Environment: real
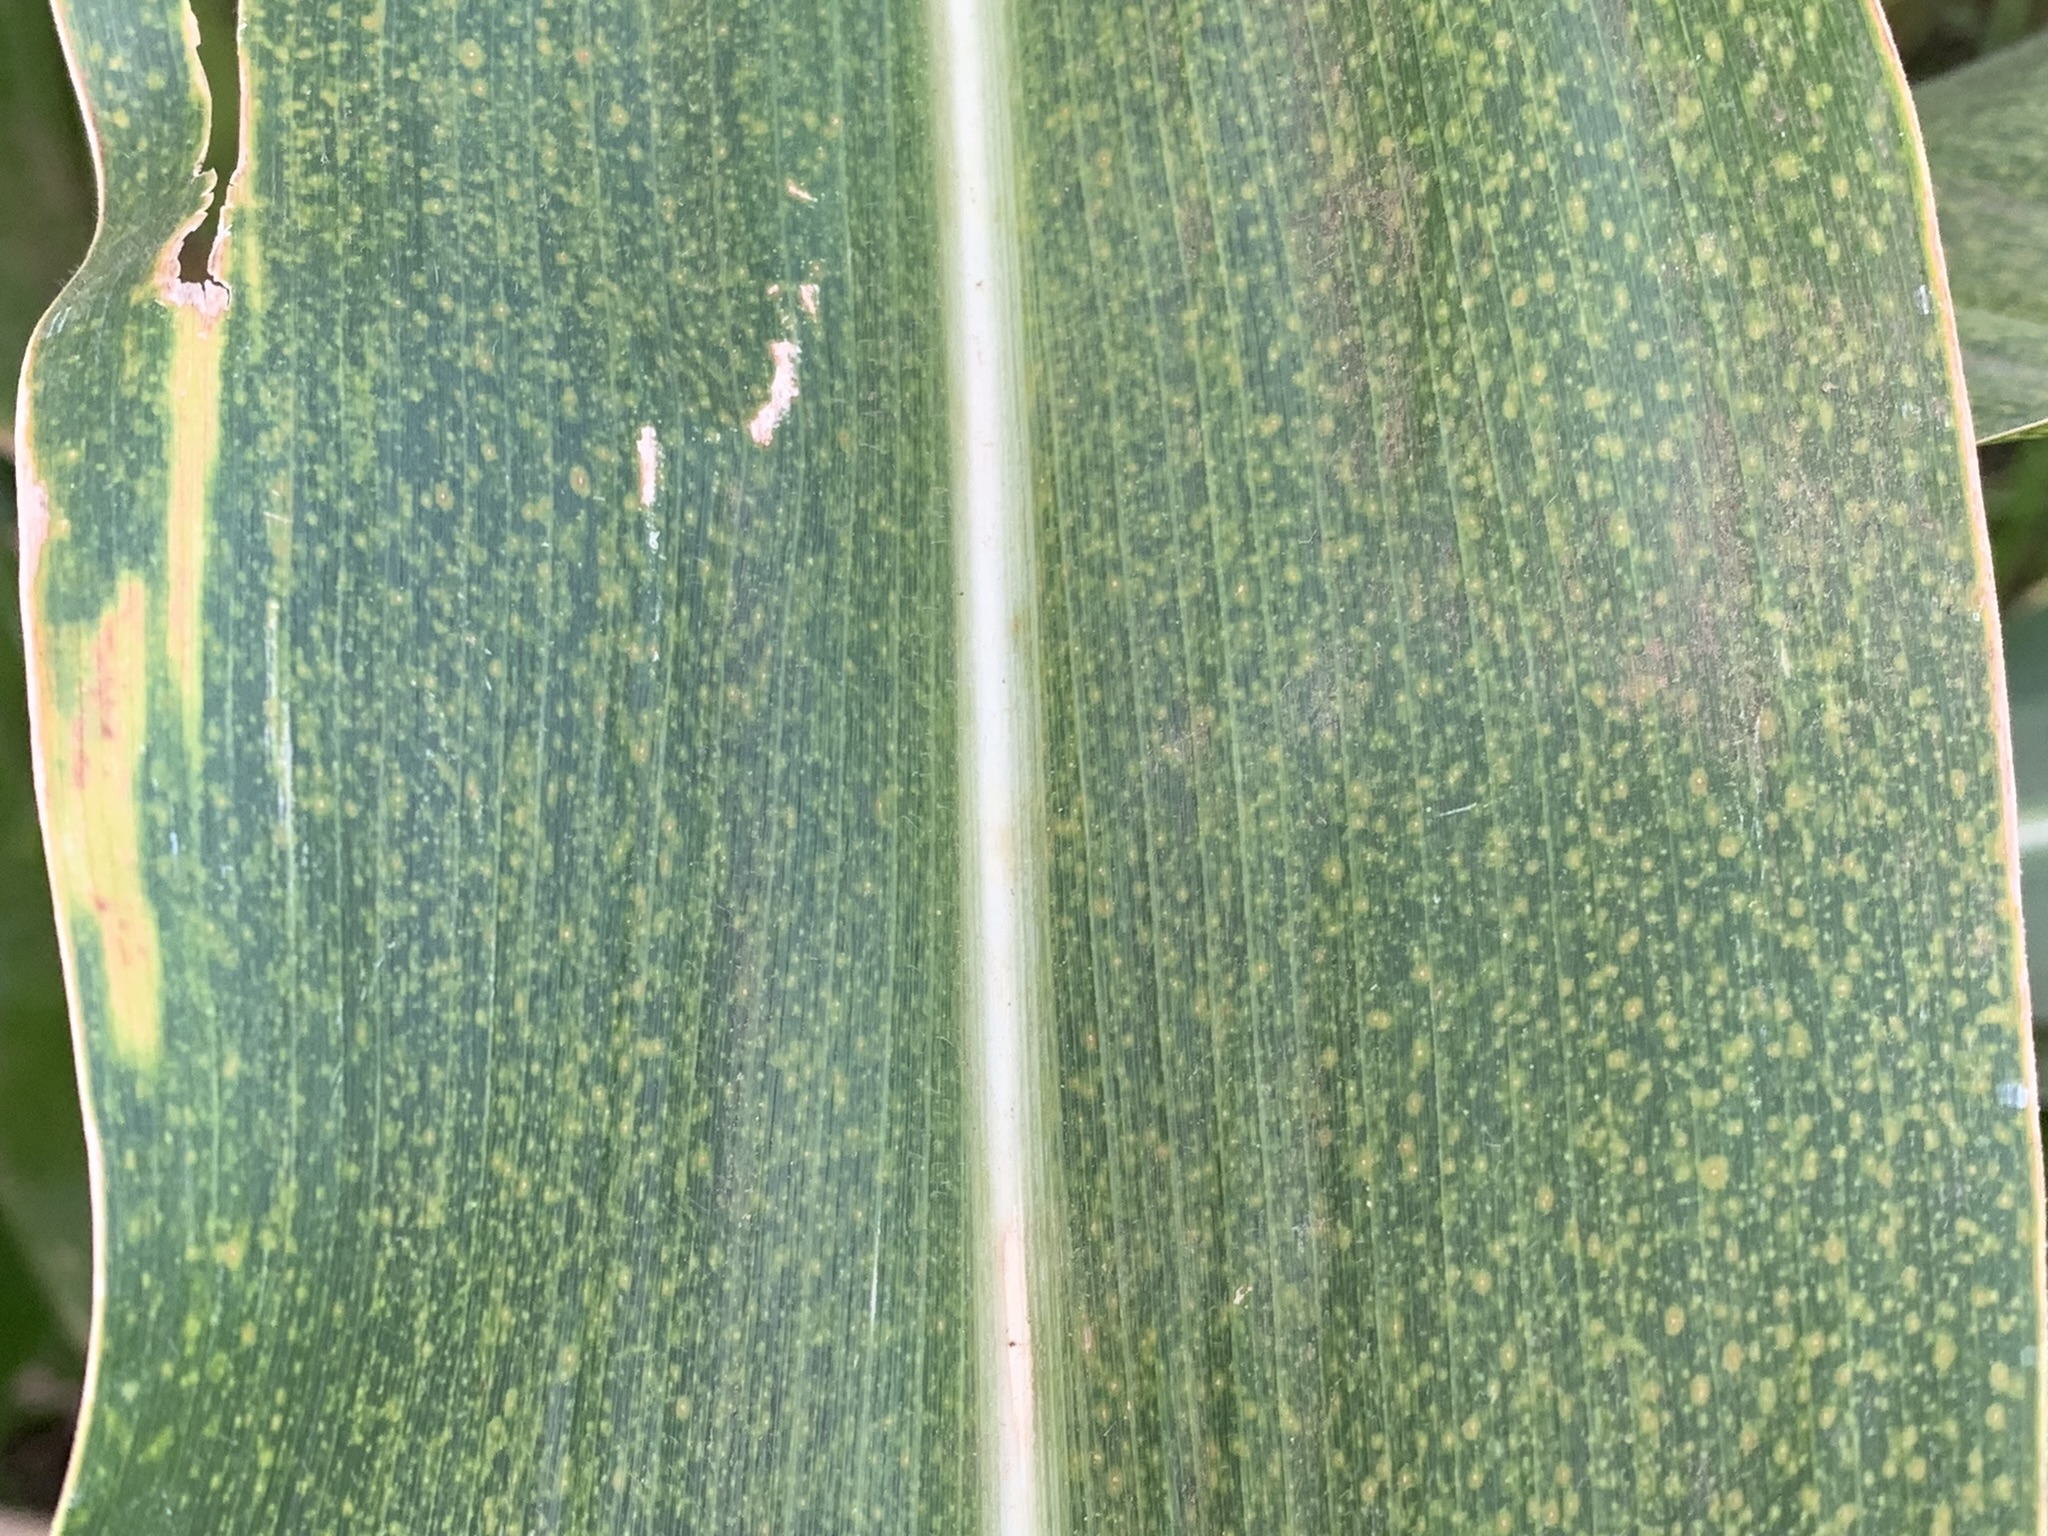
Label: lethal_necrosis